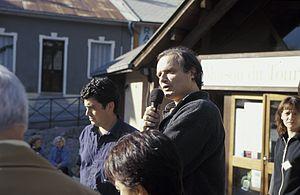
Pierre Bordage au festival Fantastic Alpes 2002 a Guillestre (Hautes-Alpes).
Pierre Bordage, né le 29 janvier 1955 à La Réorthe, en Vendée, est un auteur de science-fiction français. C'est avec sa trilogie Les Guerriers du silence, publiée aux éditions de l'Atalante et vendue à 50 000 exemplaires, qu'il rencontre le succès. Ce space opera ainsi que le cycle de Wang sont salués par la critique littéraire comme des œuvres majeures du renouveau de la science-fiction française des années 1990, genre qui était alors dominé par les auteurs anglophones.